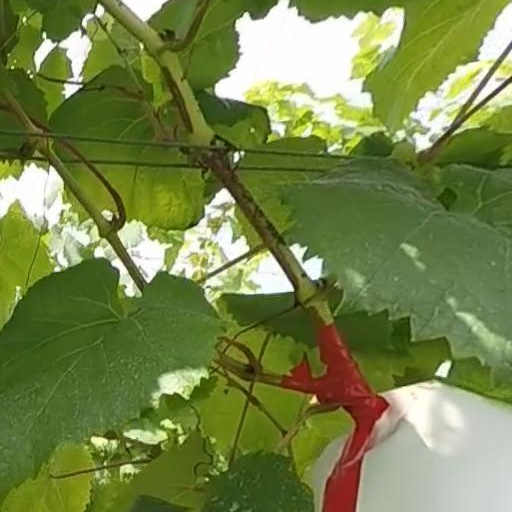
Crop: grape